KDKA (AM)

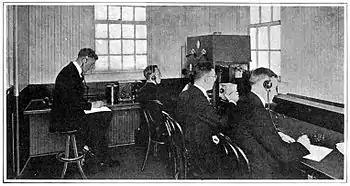
Photograph of the 9th floor KDKA transmission room. c. 1921

Shortly after beginning the process of setting up KDKA to be used for point-to-point communication, a series of events occurred which resulted in it also becoming a broadcasting station, which would overshadow its original role.